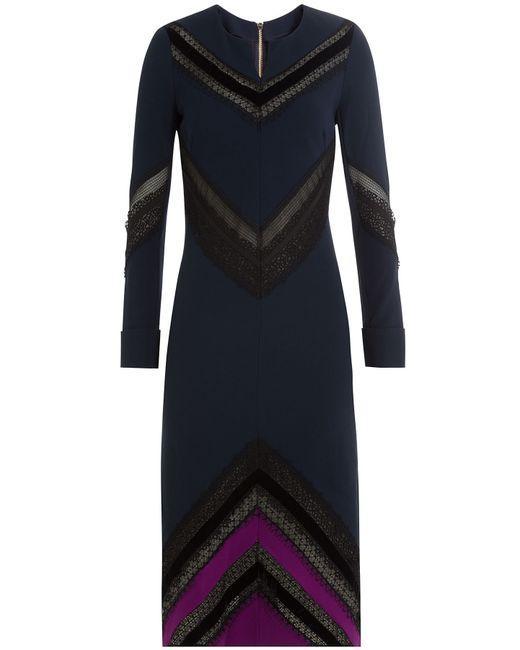
Volles Kostüm dunkle Farben wie im Film